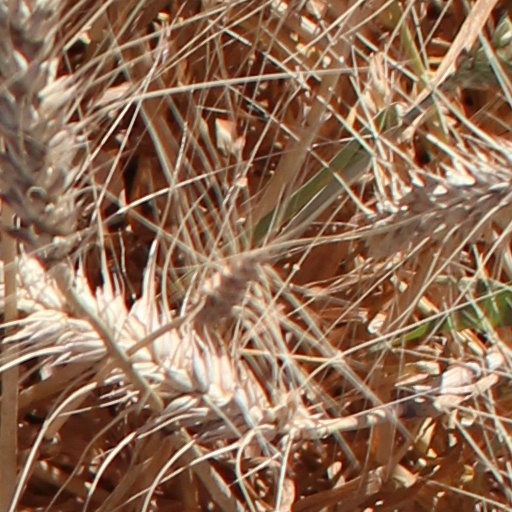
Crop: wheat